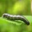
Label: caterpillar